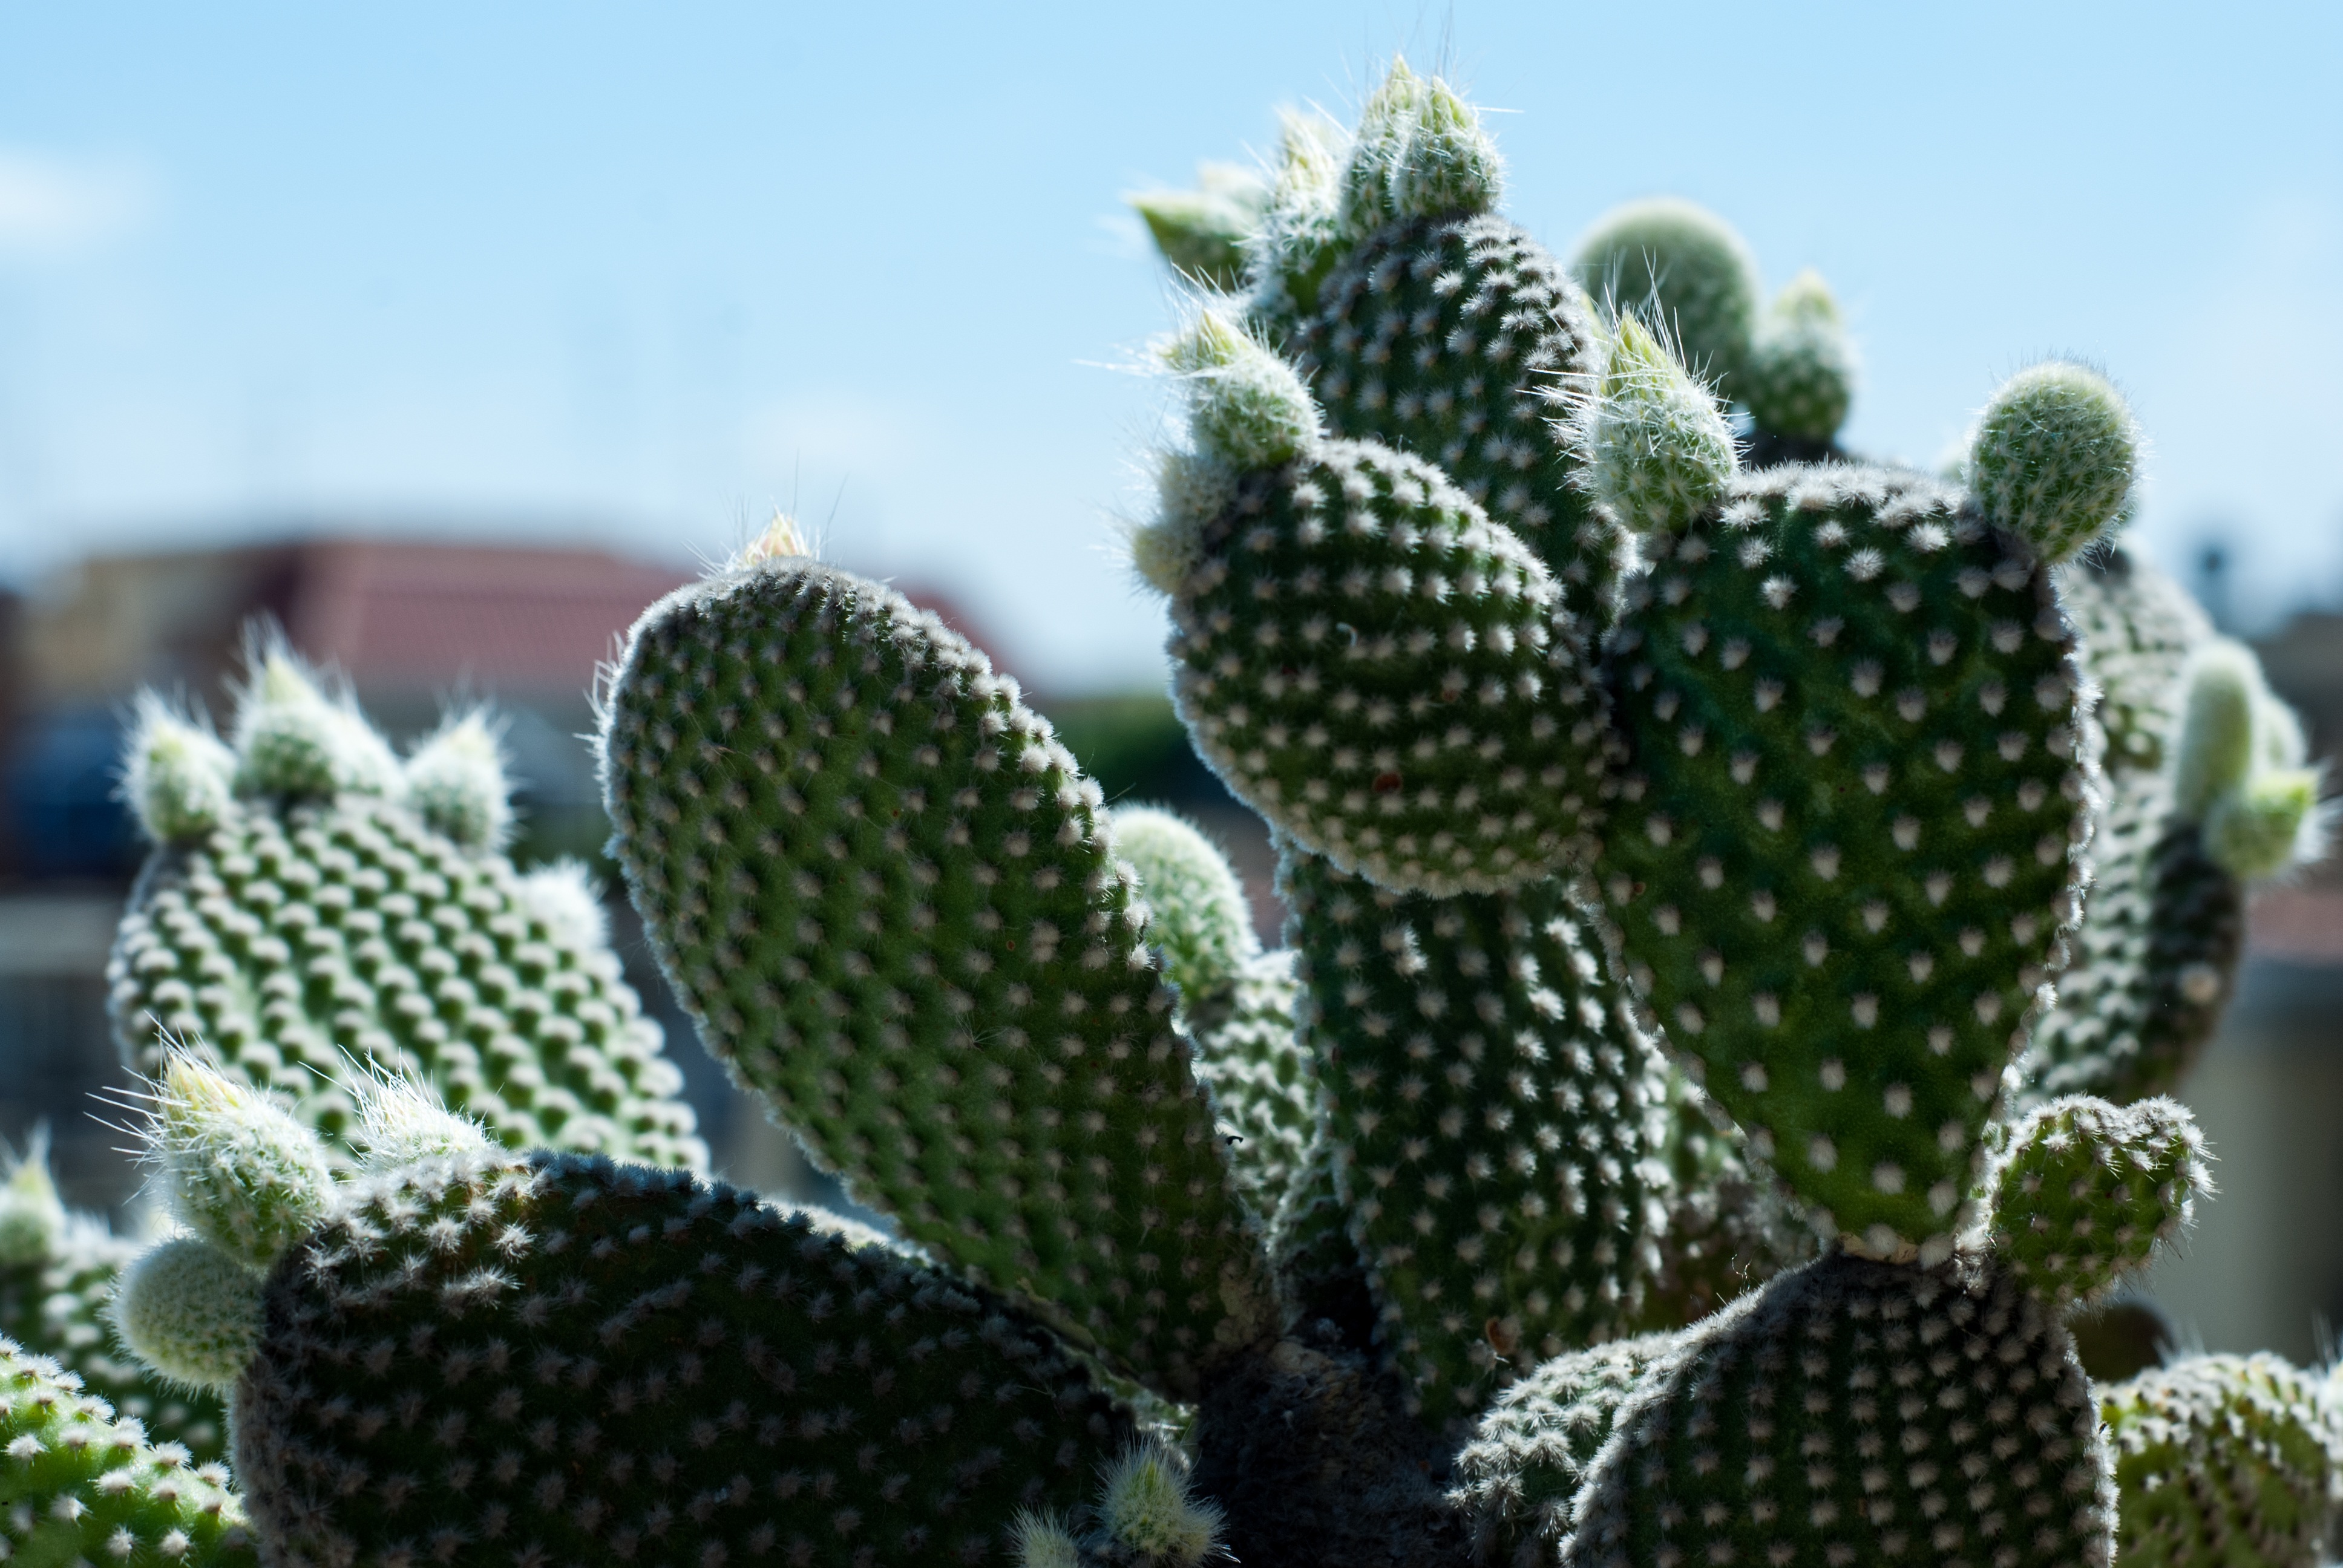
nature, cactus, plant, desert, flower, food, green, produce, botany, succulent, cacti, flora, flowering plant, prickly pear, land plant, hedgehog cactus, nopal, barbary fig